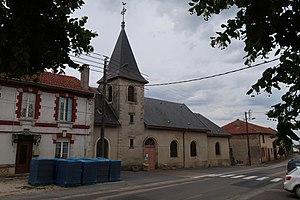
Doulcon, église
Doulcon est une commune française située dans le département de la Meuse, en région Grand Est.